Basil L. Gildersleeve

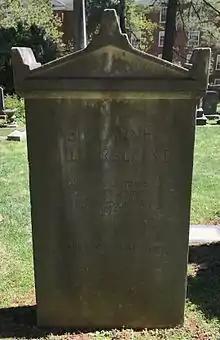
Gildersleeve's gravestone at the University of Virginia Cemetery in Charlottesville, Virginia.

He was elected president of the American Philological Association in 1877 and again in 1908 and became a member of the American Academy of Arts and Letters as well as of various learned societies. He was elected to the American Academy of Arts and Sciences in 1896 and the American Philosophical Society in 1903. He received the honorary degree of LL.D. from William and Mary (1869), Harvard (1896), Yale (1901), Chicago (1901), and Pennsylvania (1911); D.C.L. from the University of the South (1884); L.H.D. from Yale (1891) and Princeton (1899); and Litt.D. from Oxford and Cambridge (1905).